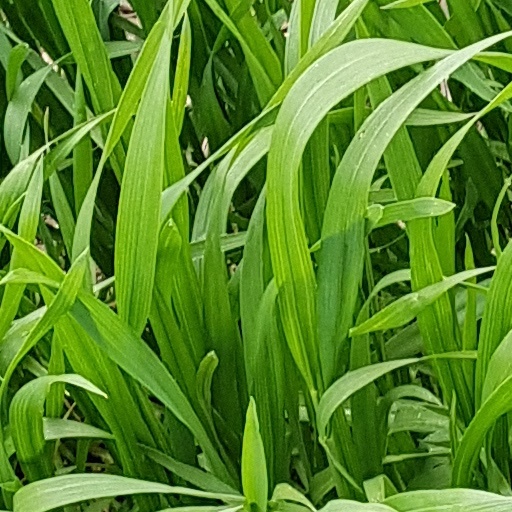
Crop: wheat